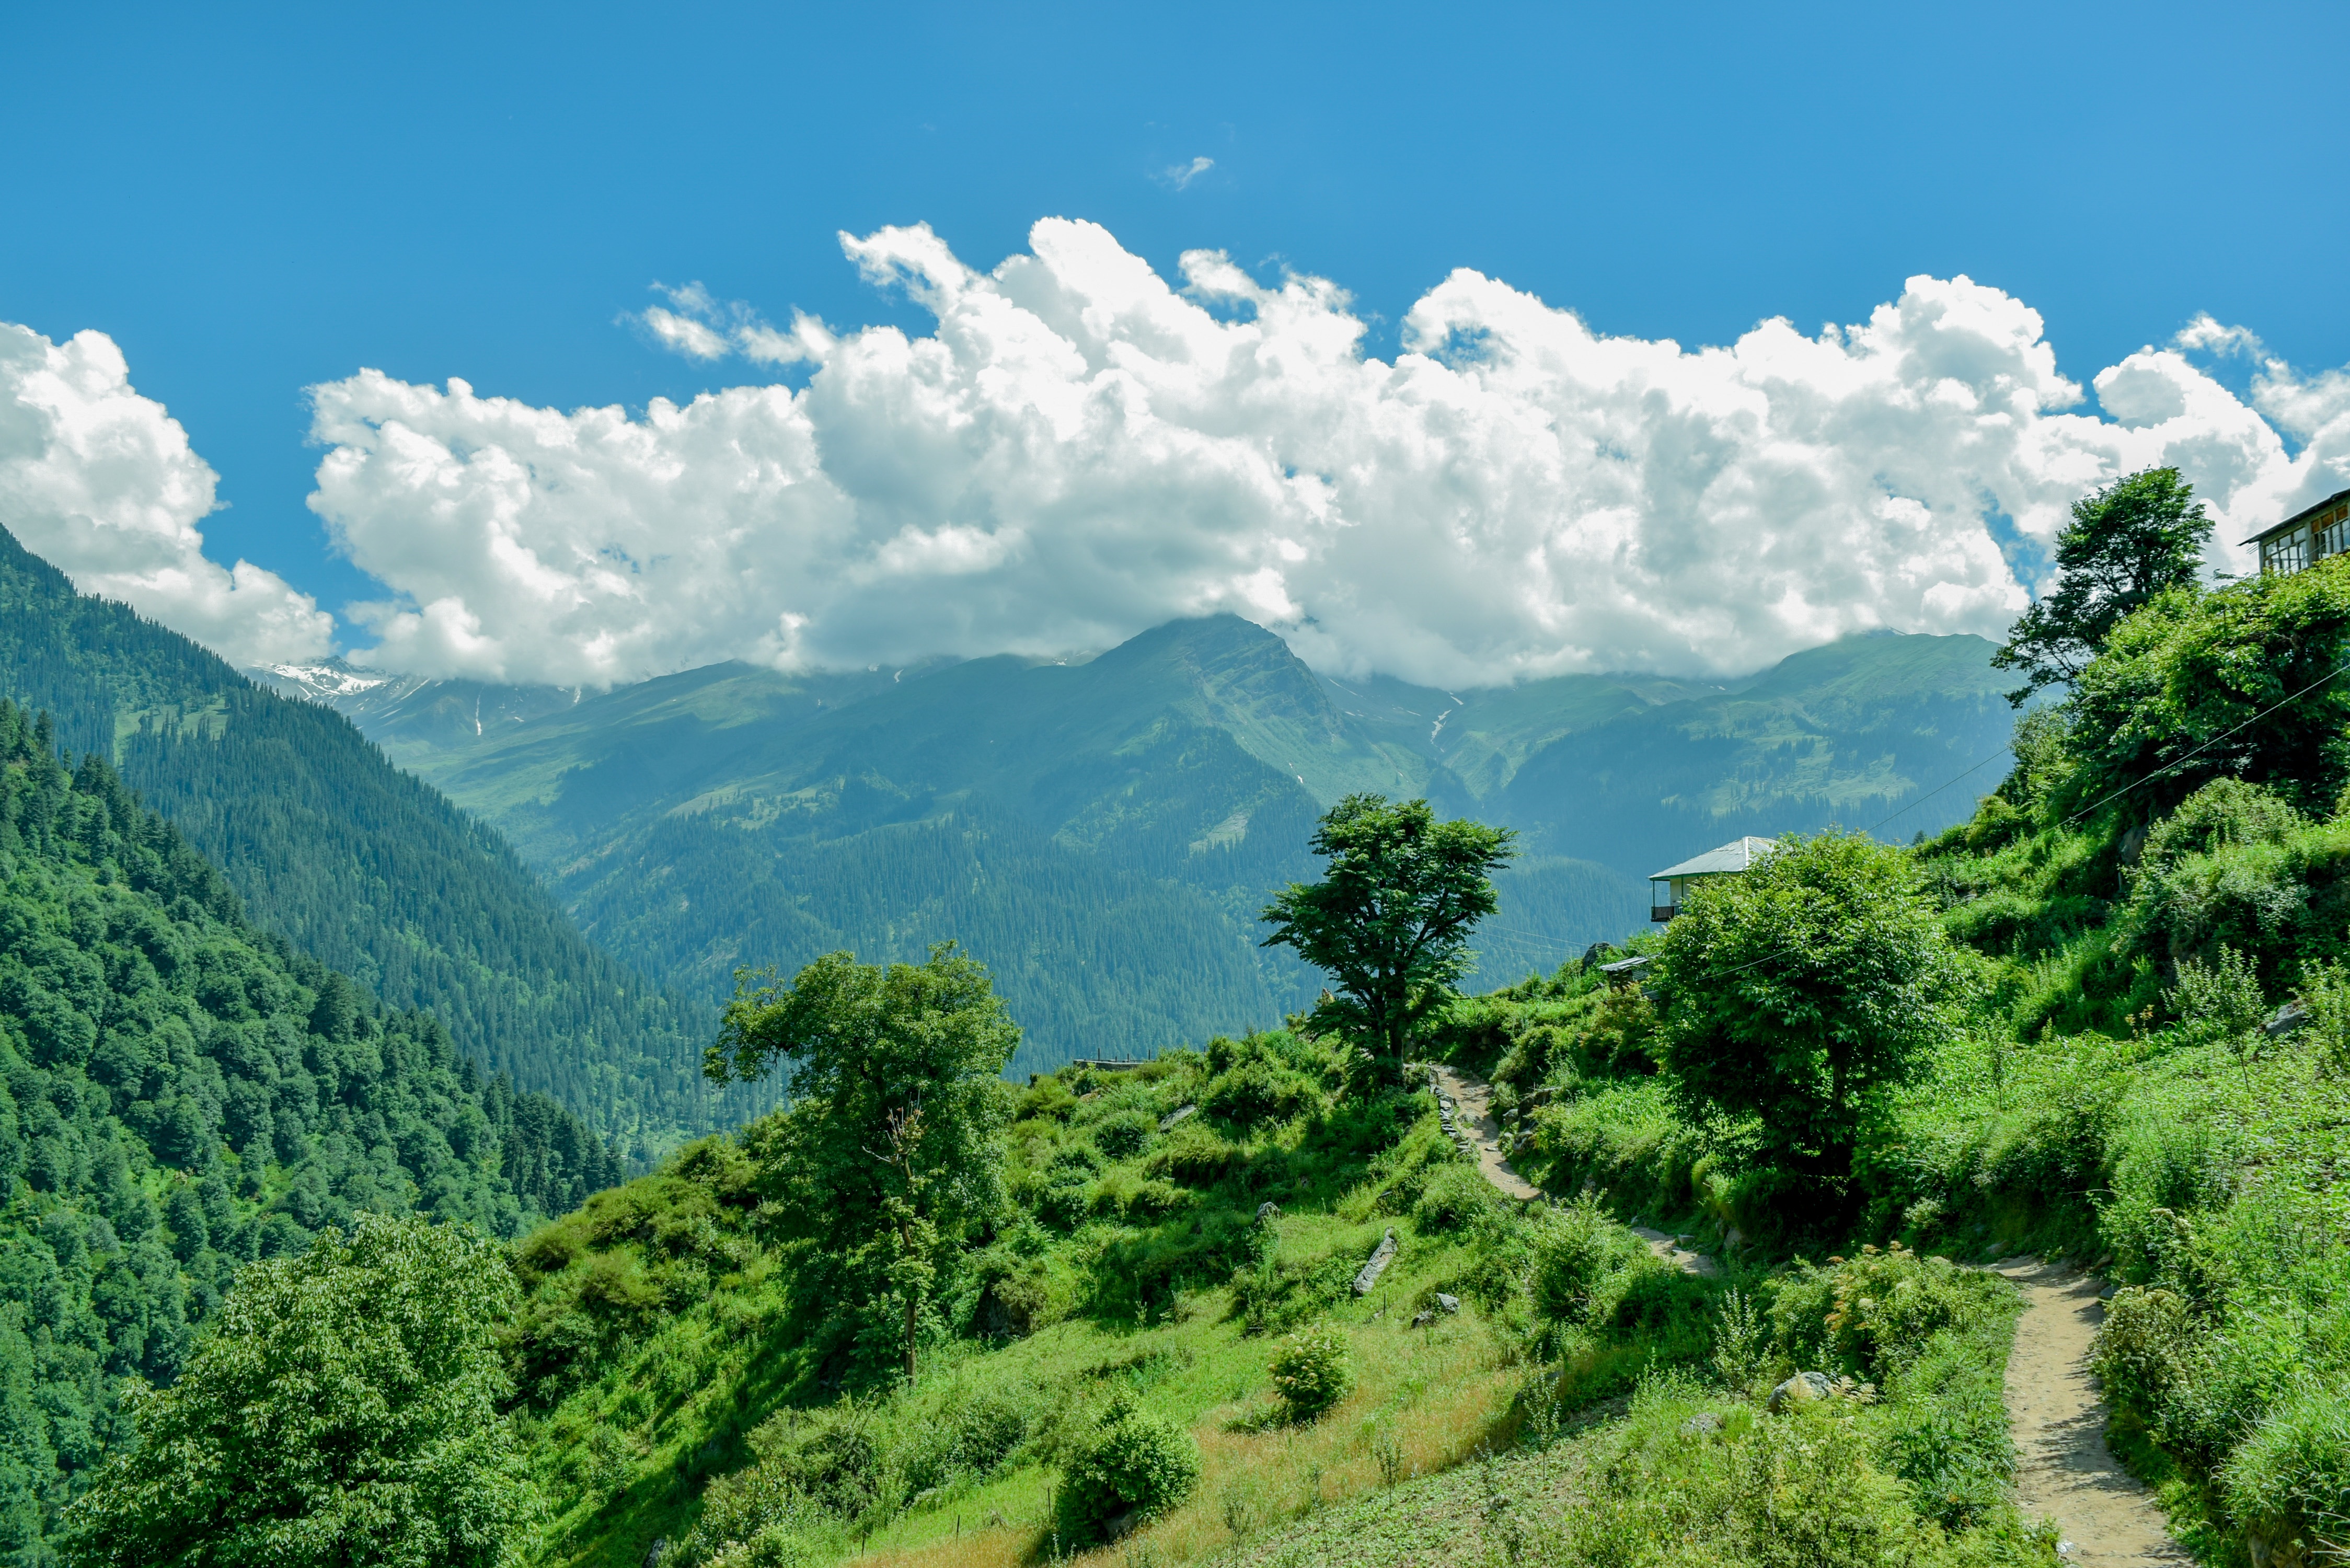
landscape, nature, forest, wilderness, mountain, cloud, sky, meadow, hill, valley, mountain range, ridge, alps, grassland, vegetation, plateau, habitat, ecosystem, landform, mountain pass, hill station, biome, natural environment, geographical feature, mountainous landforms